Yudai Nitta

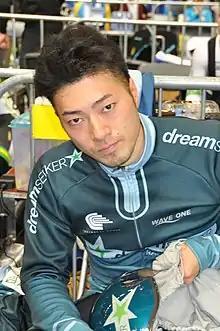
Yudai Nitta at the 2016/2017 UCI Track World Cup in Apeldoorn, the Netherlands

is a Japanese track cyclist. At the 2012 Summer Olympics, he competed in the Men's team sprint for the national team. He is also active in Japan as a keirin cyclist.